Mi'kmaq

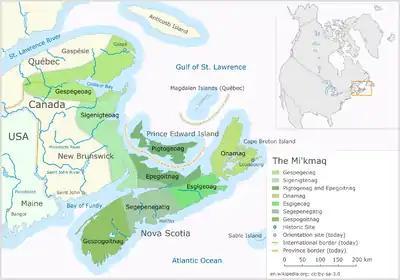
Mi'kma'ki, the Mi'kmaw country, and its districts

The Mi'kmaq (singular: Mi'kmaw, also L'nuk and formerly Micmac) are an Indigenous group of people of the Northeastern Woodlands, native to the areas of Canada's Atlantic Provinces, primarily Nova Scotia, New Brunswick, Prince Edward Island, and Newfoundland, and the Gaspé Peninsula of Quebec as well as Native Americans in the northeastern region of Maine. The traditional national territory of the Mi'kmaq is named Mi'kma'ki (or Mi'gma'gi); it is one of the five confederated Wabanaki (or Dawnland) countries.